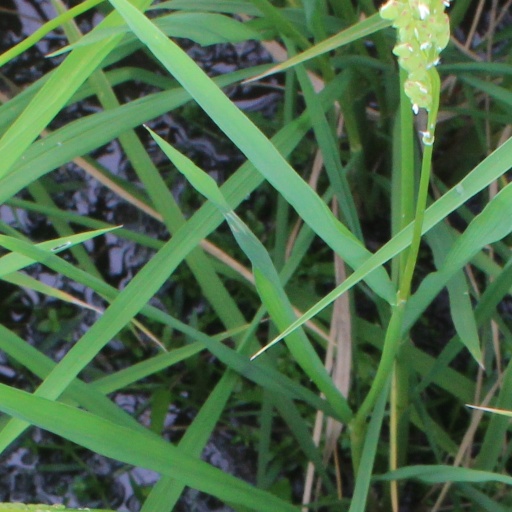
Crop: rice